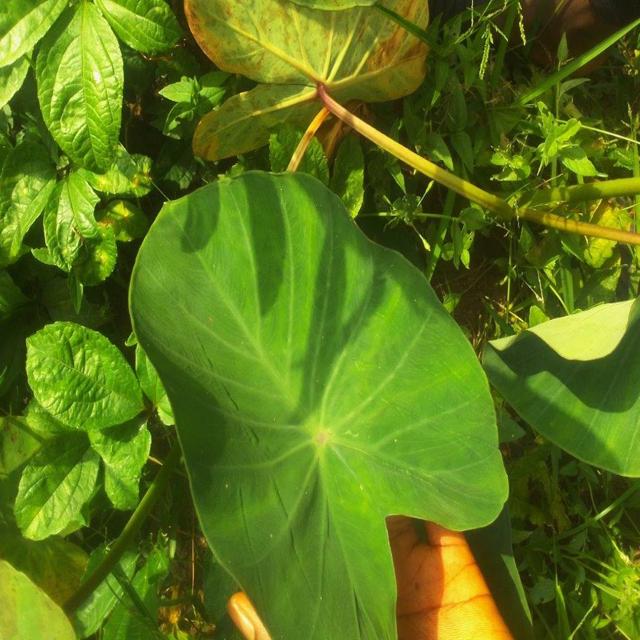
Label: Healthy